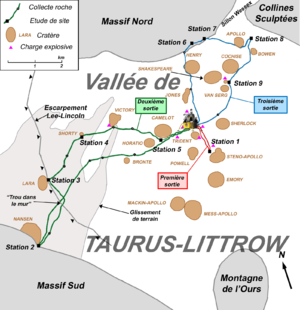
Trajet des sorties extravéhiculaires sur le sol lunaire de l'équipage d'Apollo 17. Légendes en francais
Apollo 17 est la dernière mission du programme spatial Apollo à emmener des hommes à la surface de la Lune. Avec cette mission, l'agence spatiale américaine, la NASA, conclut le projet lancé en 1961 par le président John F. Kennedy qui avait pour objectif d'amener des hommes sur la Lune. Apollo 17 est, comme Apollo 15 et 16, une mission de type J, caractérisée par un important volet scientifique. Le module lunaire utilisé permet aux astronautes de séjourner trois jours sur la surface de la Lune ; les sorties extravéhiculaires peuvent durer jusqu'à huit heures tandis que la mobilité des astronautes est accrue grâce au rover lunaire ; le vaisseau Apollo emporte des expériences scientifiques mises en œuvre en surface mais également en orbite.